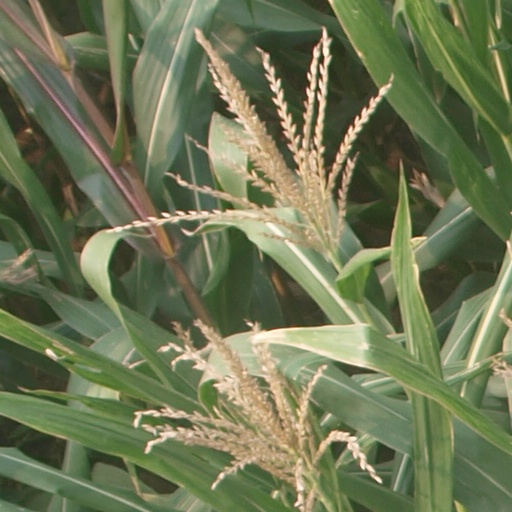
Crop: maize; corn